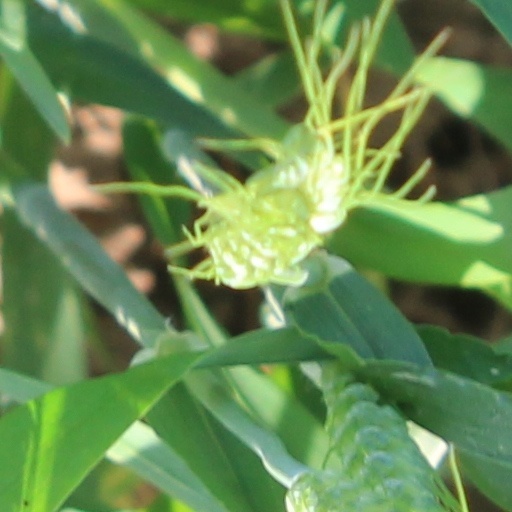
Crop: wheat